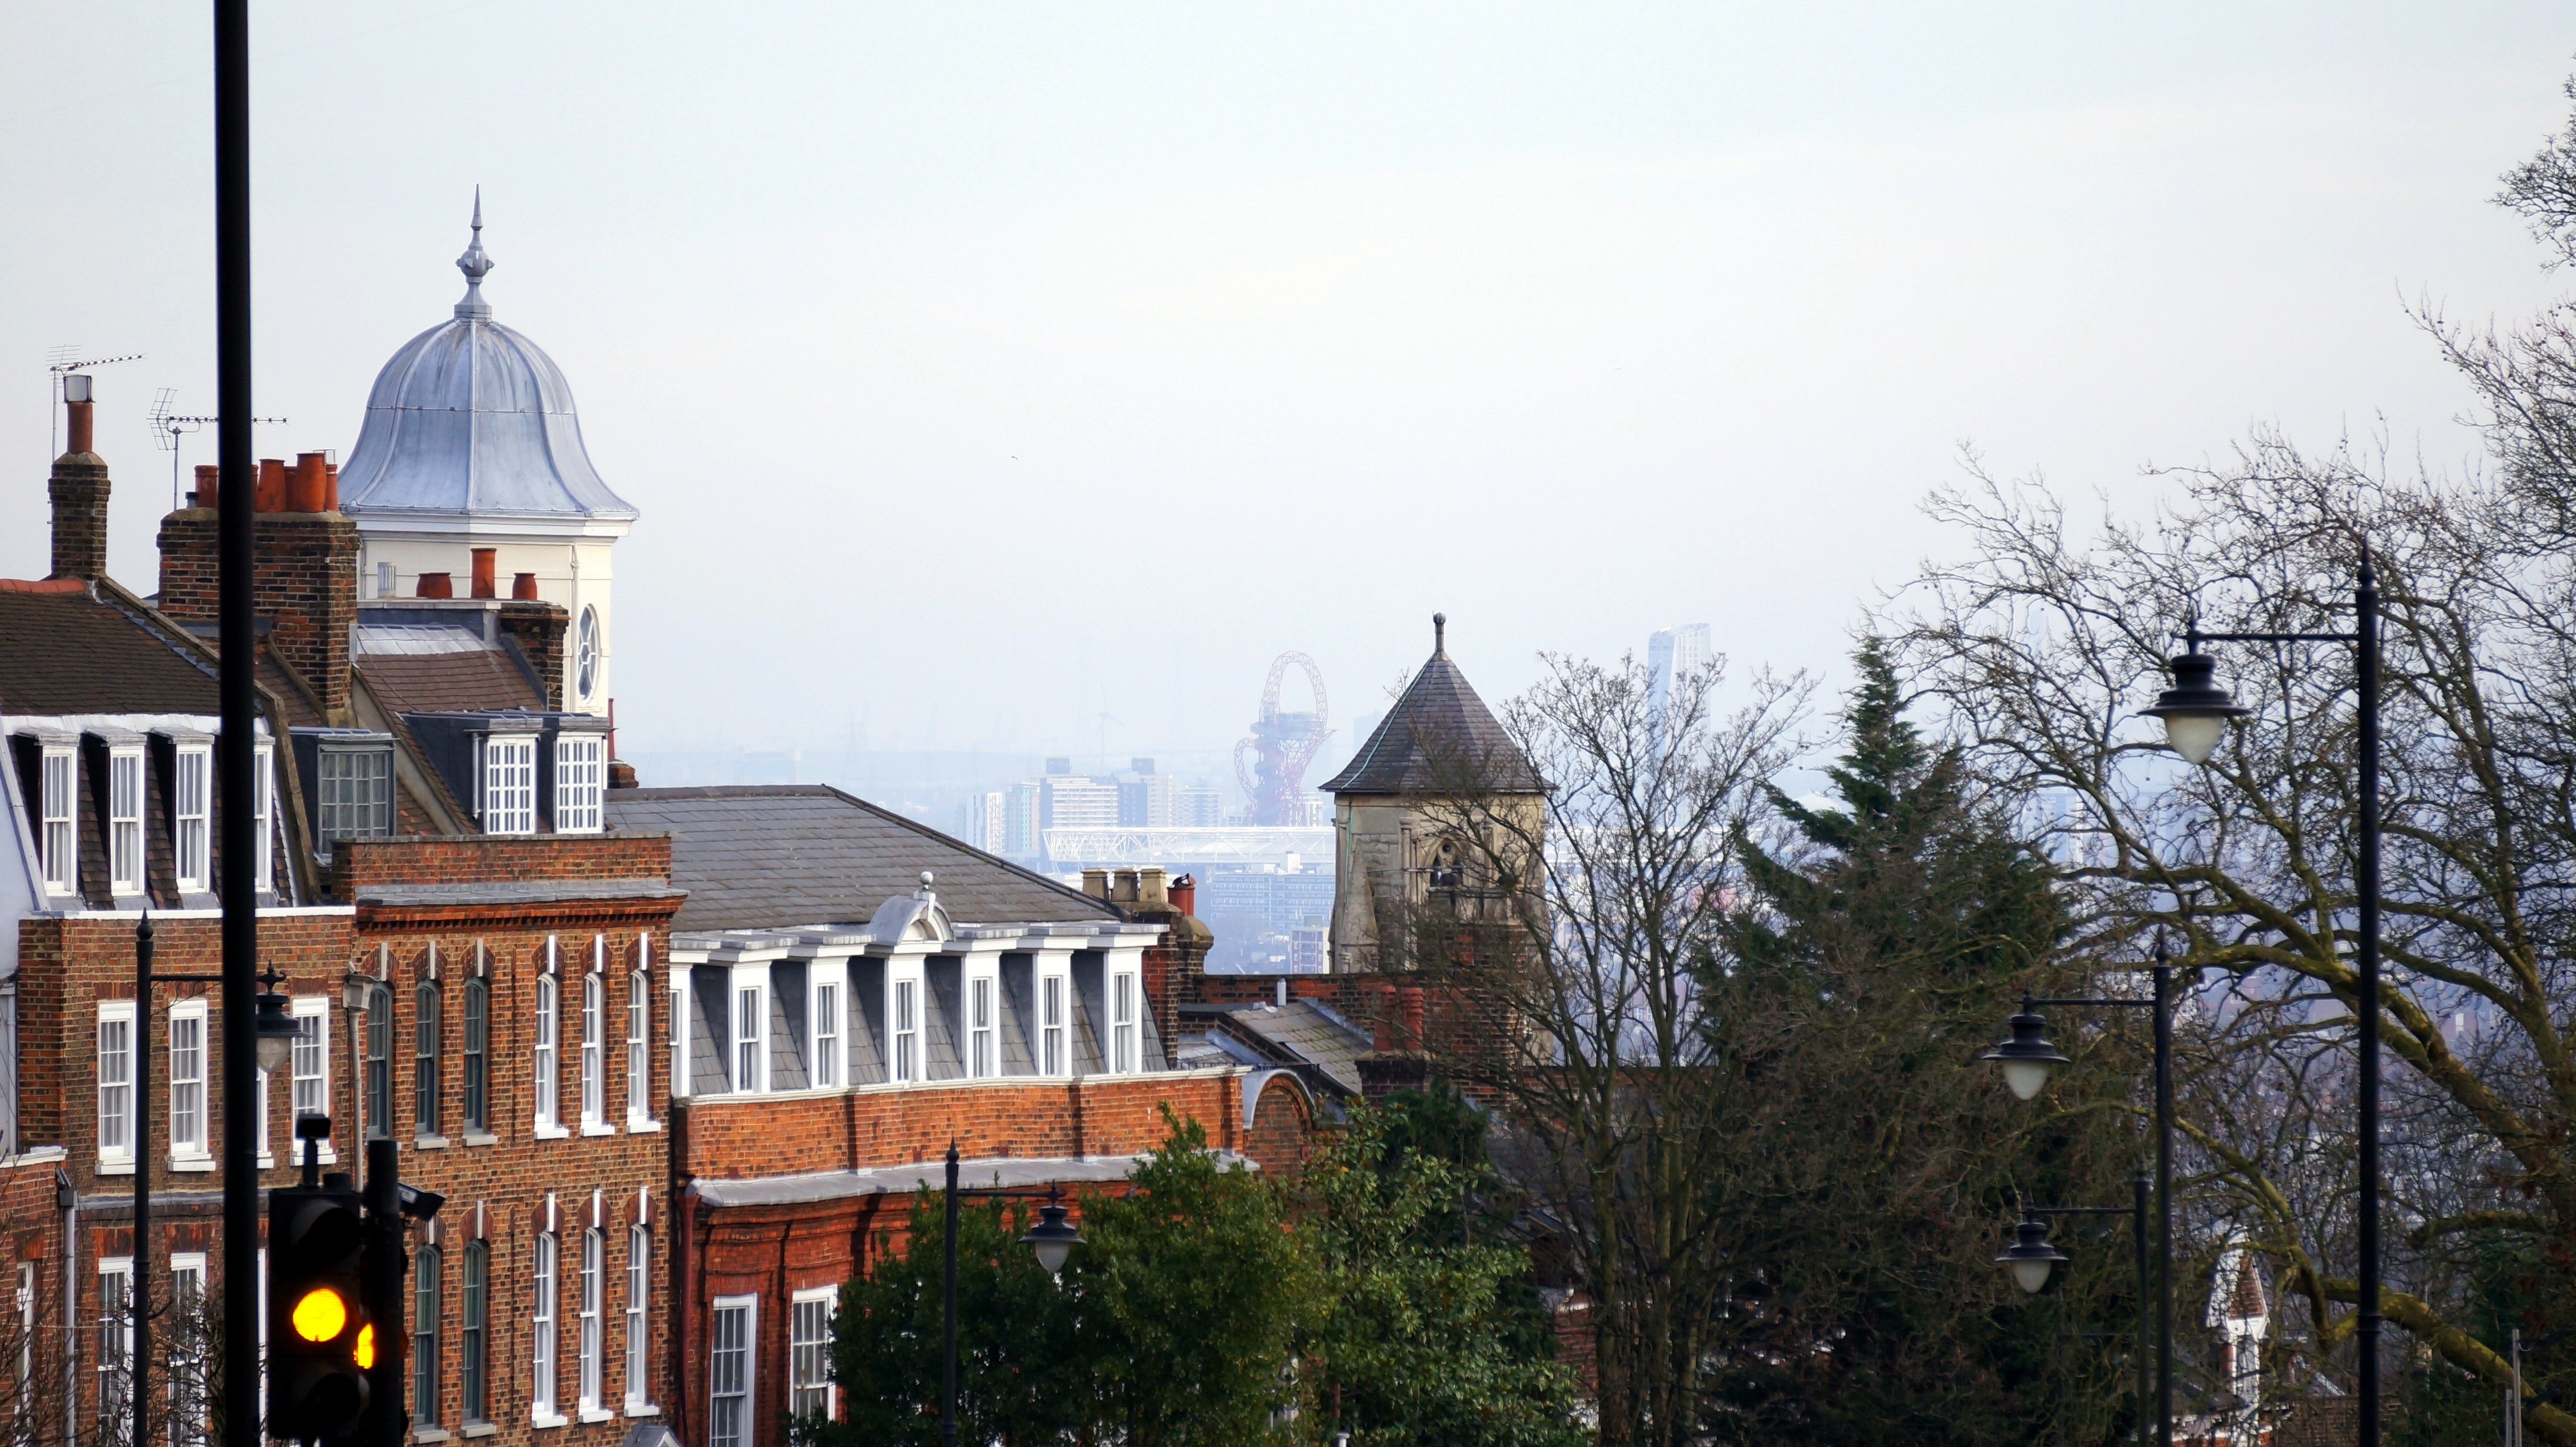
town, urban area, city, landmark, building, sky, architecture, roof, human settlement, tree, steeple, neighbourhood, house, downtown, street, residential area, skyline, cloud, plant, road, cityscape, home, church, tower, tourist attraction, facade, spire, metropolis, tourism, suburb